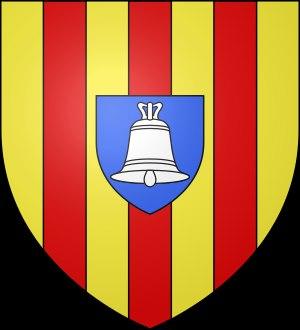
Cette page dresse l'ensemble des armoiries connues des communes de l'Ariège disposant à ce jour d'un blason.